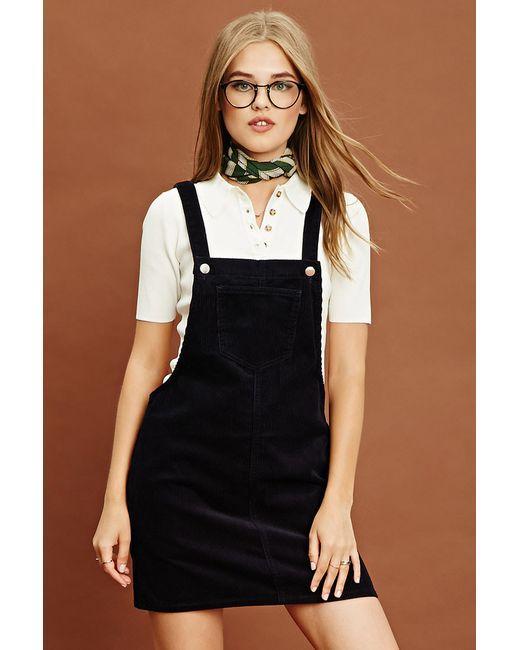
Schwarzer Rock über der Schulter für Damen